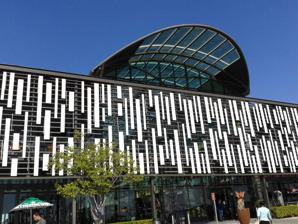
Building: Mall of Indonesia
Country: Indonesia
Year built: 2008
Shopping mall in Jakarta, Indonesia Mall of Indonesia Location Jakarta , Indonesia Coordinates 6°09′04″S 106°53′32″E / 6.1511°S 106.8922°E / -6.1511; 106.8922 Address Jl. Raya Boulevard Barat, Kelapa Gading , North Jakarta Opening date August 8, 2008 Developer Agung Sedayu Group Management Agung Sedayu Group Owner Agung Sedayu Group Total retail floor area 1 ha (110,000 sq ft) No. of floors 5 Parking 3,000 cars and 8,000 motorcycles Website www .mallofindonesia .com Mall of Indonesia (also called MOI ) is a shopping center located in Kelapa Gading Square, located on West Kelapa Gading street, Kelapa Gading , North Jakarta , Indonesia . The mall is located right in front of Kelapa Gading Square. This mall was built by The Agung Sedayu Group. Several major anchor stores can be found in the mall, including Carrefour , Centro Department Store and CGV Cinemas (formerly BlitzMegaplex). The construction of this mall began in 2003 and was initially aimed to be completed in 2006. However, it was only completed in 2008, precisely in September 2008. Previously, the Carrefour supermarket was present in 2006 and followed by BlitzMegaplex which opened its third branch in Jakarta and the only BlitzMegaplex available in Kelapa Gading. Centro Department Store opened on September 5, 2008 completing the anchor-anchor that has been present. New anchors that have been present include Moiland and Fun World. Beginning in November 2008, MOI opened Food Park which has the mall's main food court. In 2019, Centro Department Store was replaced by Uniqlo , while CGV Cinemas was replaced by FLIX Cinema, a flagship cinema that owned by Agung Sedayu Group. References